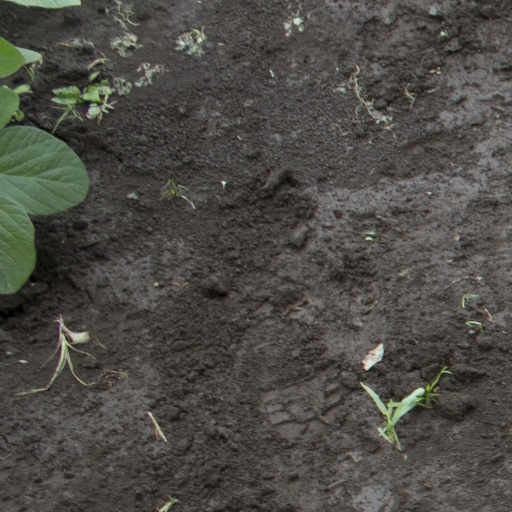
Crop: soybean